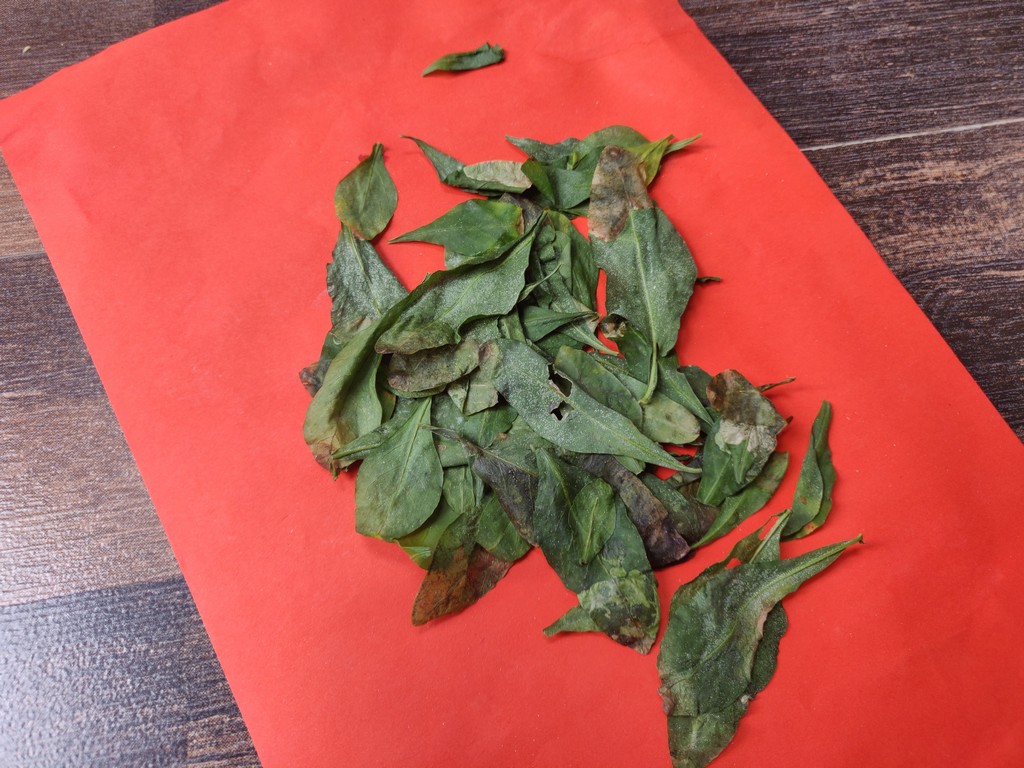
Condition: Unhealthy
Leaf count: multiple
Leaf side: unknown